Lyon

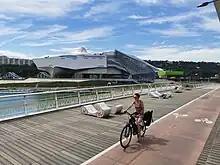
The Musée des Confluences from the Raymond Barre bridge

Lyon has a humid subtropical climate (Köppen: "Cfa"), bordering an oceanic climate (Köppen: "Cfb", Trewartha: "Do"). The mean temperature in Lyon in the coldest month is in January and in the warmest month in July is . Precipitation is adequate year-round, at an average of ; the winter months are the driest. The highest recorded temperature was on 13 August 2003 while the lowest recorded temperature was on 22 December 1938.